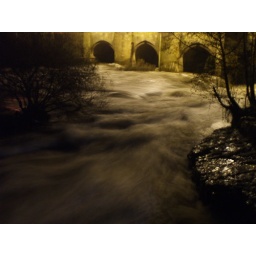
water under the bridge